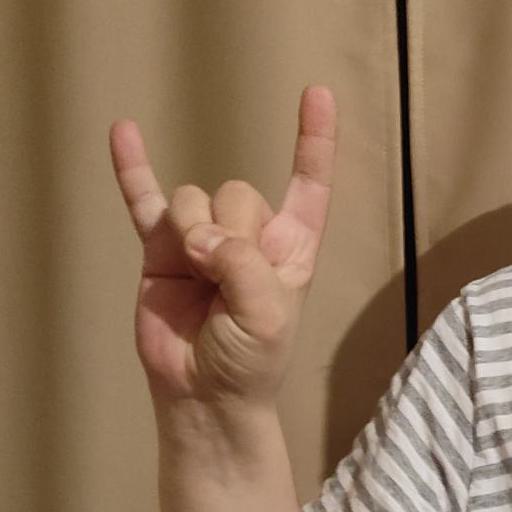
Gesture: rock